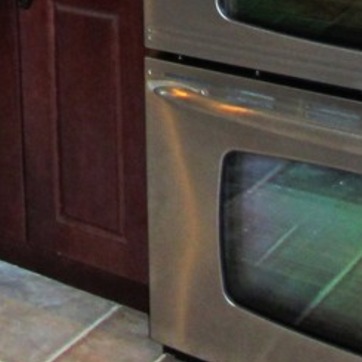
Material: metal